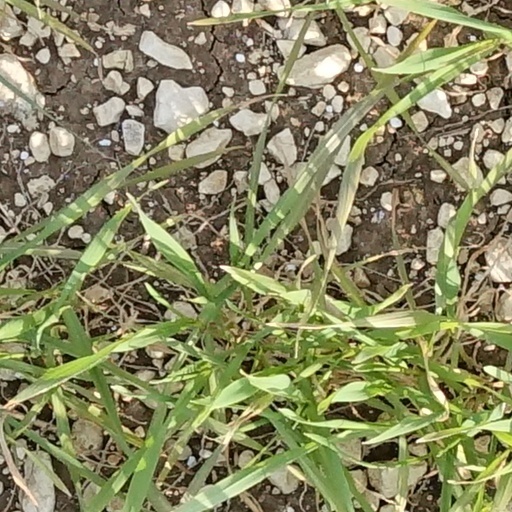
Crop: wheat